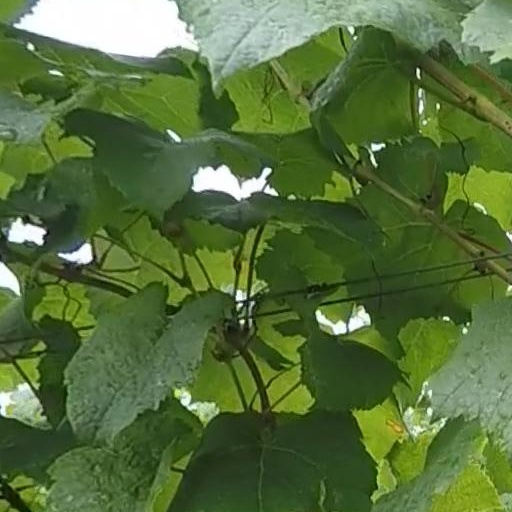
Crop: grape